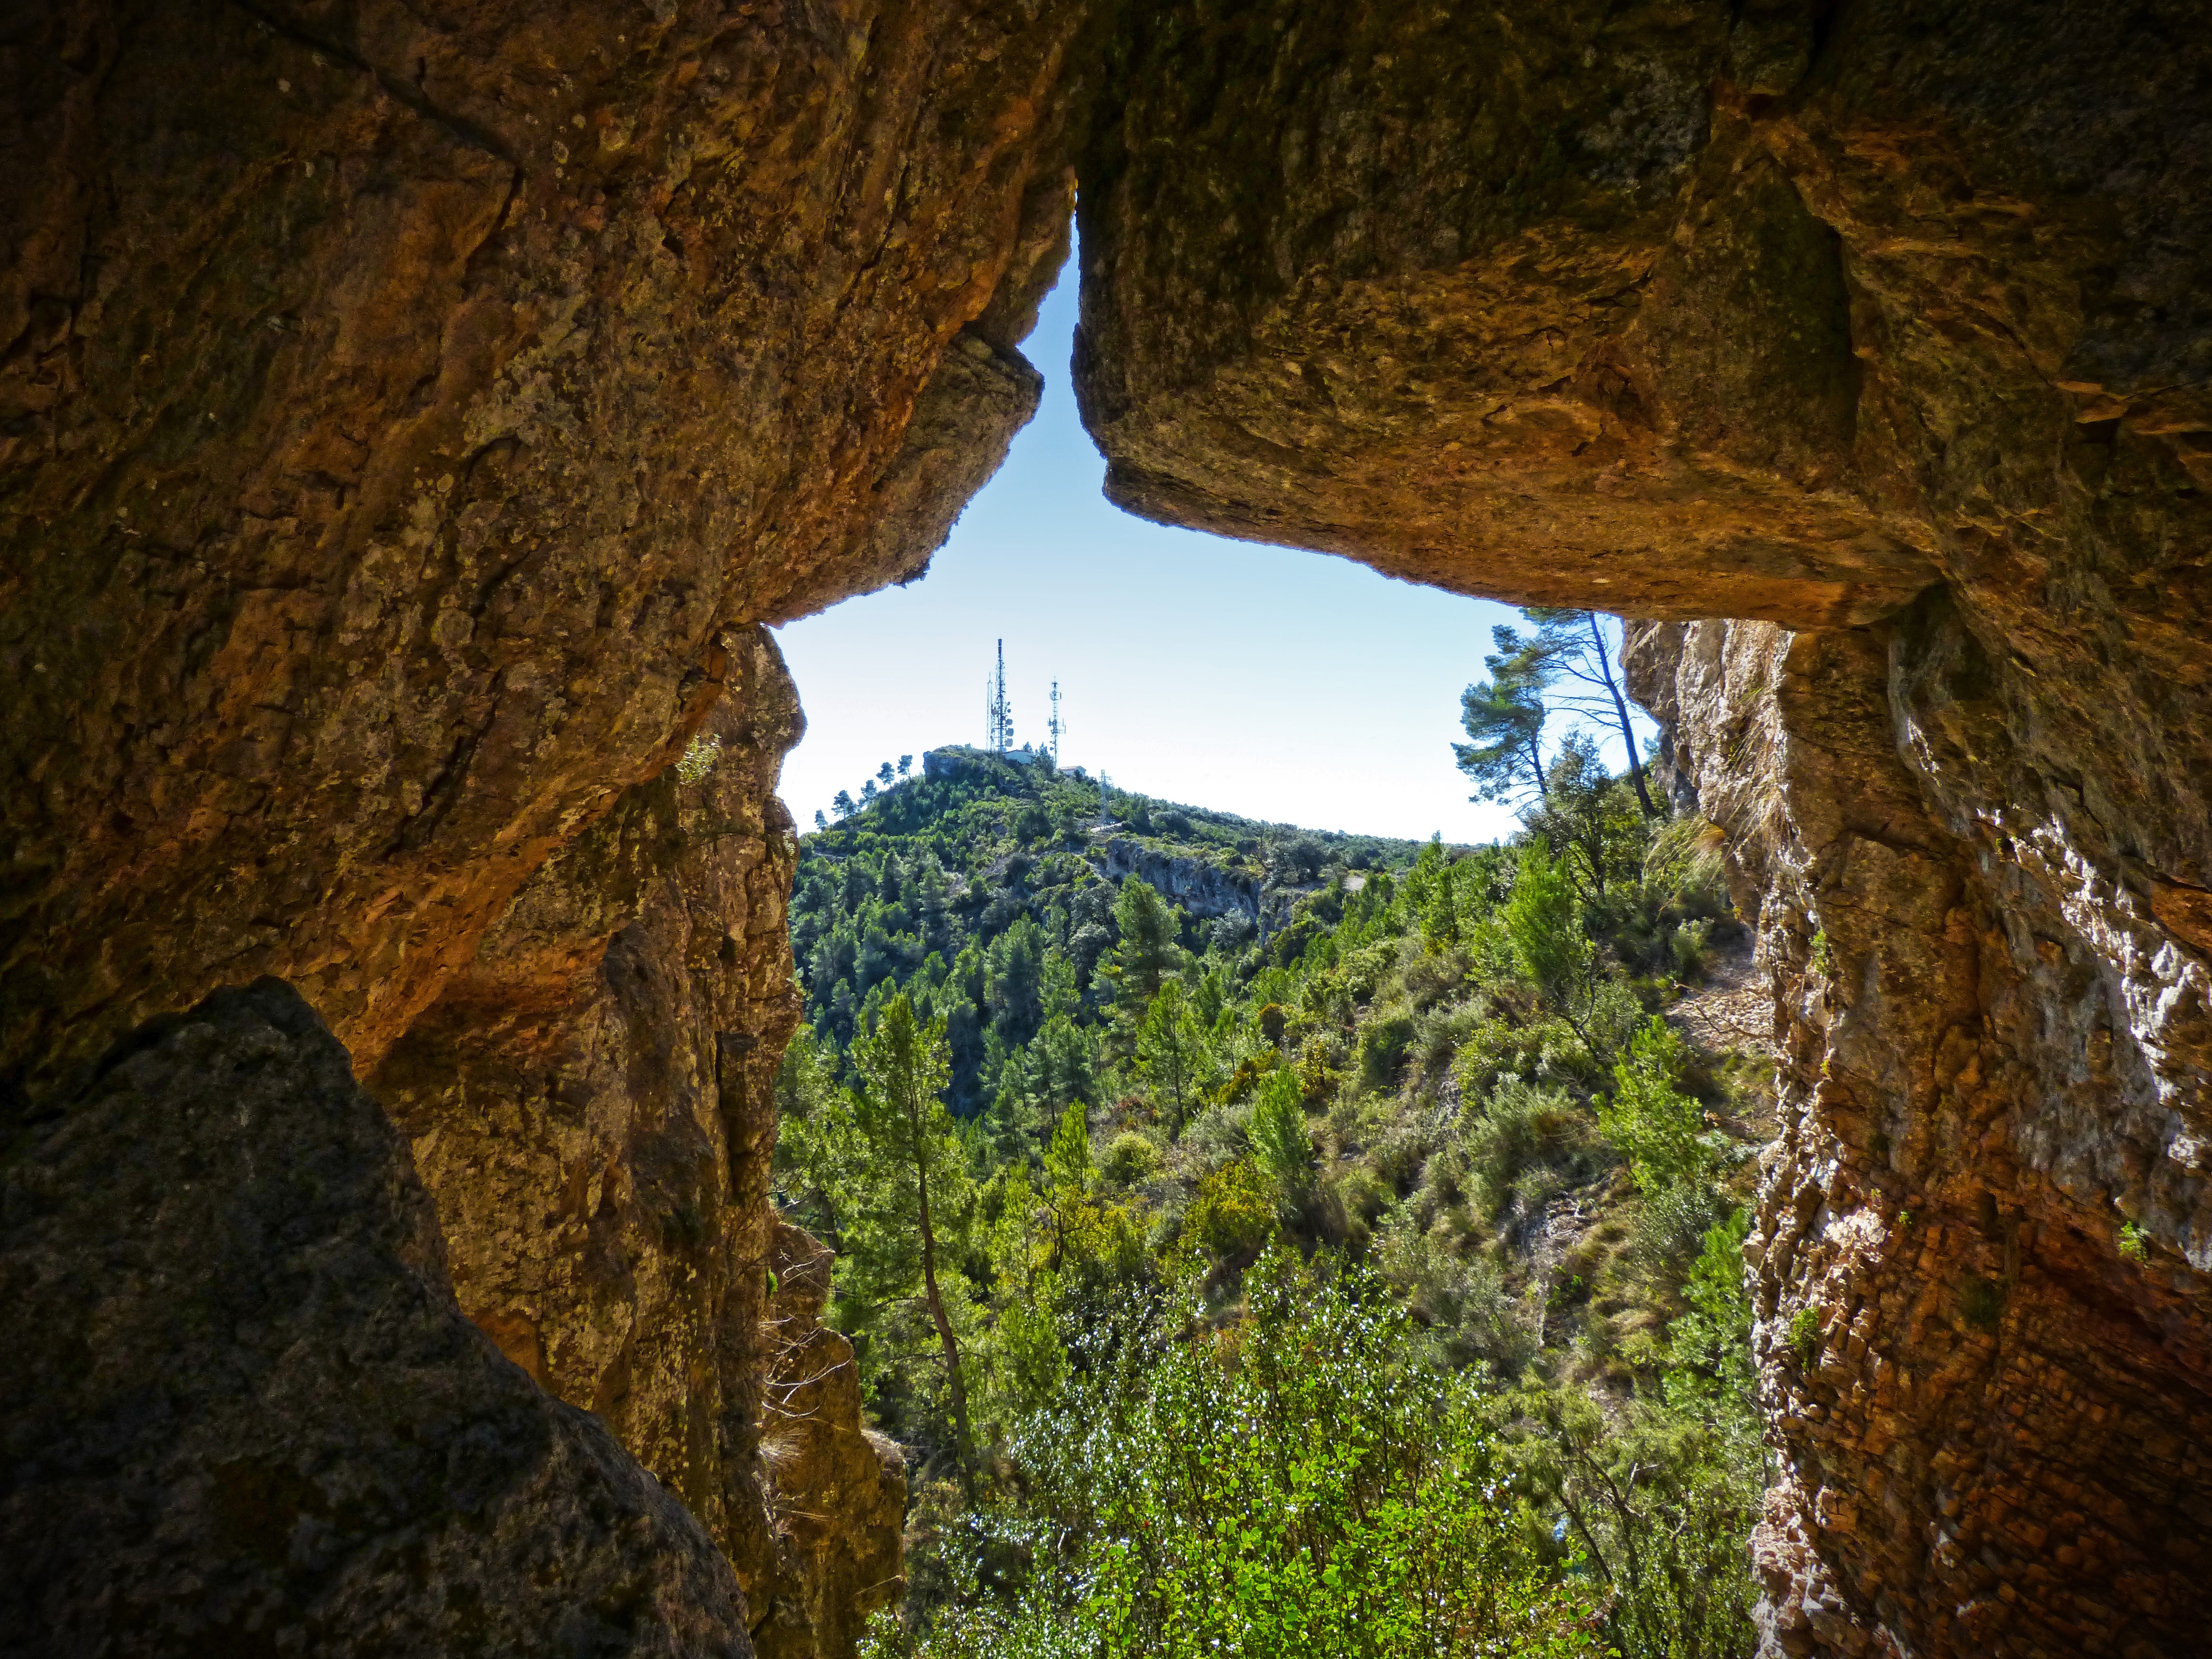
rock, adventure, view, formation, cave, terrain, ravine, landform, priorat, geographical feature